17-Mile Drive

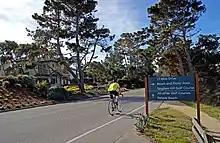
17 Mile Drive near Spanish Bay Road

17-Mile Drive is a scenic road through Pebble Beach and Pacific Grove on the Monterey Peninsula in California, much of which hugs the Pacific coastline and passes famous golf courses, mansions and scenic attractions, including the Lone Cypress, Bird Rock and the Del Monte Forest of Monterey Cypress trees.